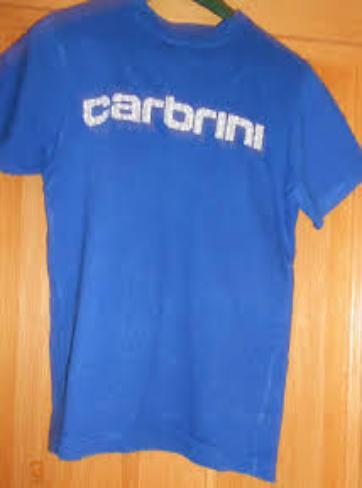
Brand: Carbrini
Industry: Clothes